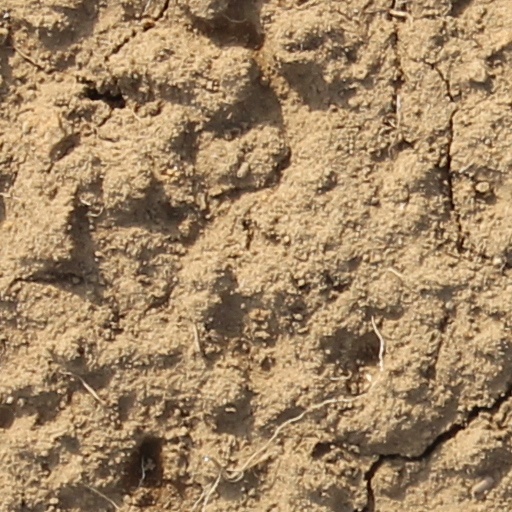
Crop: wheat